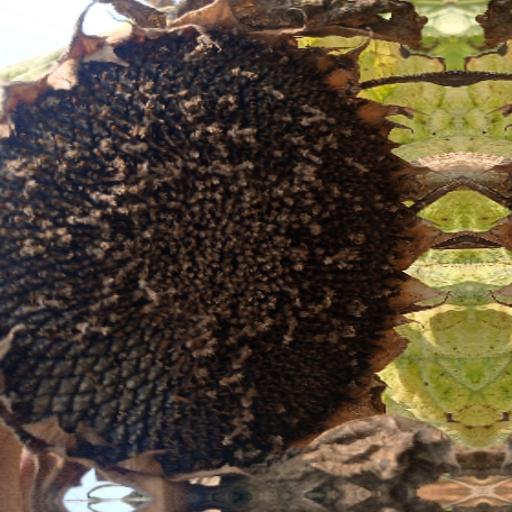
Label: Gray_mold